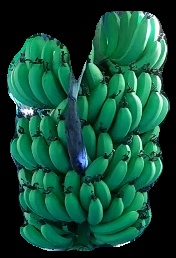
Variety: pachbale
Grade: grade1